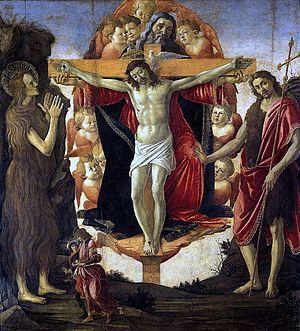
Cette page est une liste d'œuvres de Sandro Botticelli.
L’Institut Courtauld est une organisation affiliée à l'Université de Londres et spécialisée dans l'étude de l'histoire de l'art. Il compte parmi les institutions les plus prestigieuses au monde dans cette discipline et est reconnu pour le nombre très élevé de directeurs de grands musées issus de son petit corps d'anciens élèves.
La Pala delle Convertite ou La sainte Trinité est une peinture religieuse de Sandro Botticelli, datant de 1491 - 1493 environ, conservé à l'Institut Courtauld à Londres.